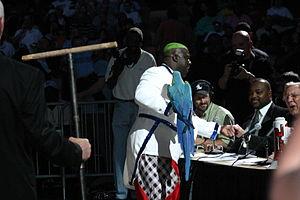
James Ware est un catcheur américain connu sous le nom de ring de Koko B. Ware. Il a notamment travaillé pour la World Wrestling Federation de 1986 à 1994.